The Phantom Ship

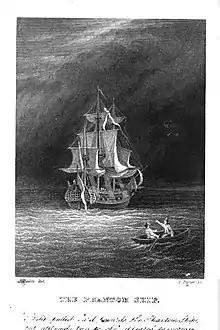
Frontispiece to the 1847 edition

The Phantom Ship (1839) is a Gothic novel by Frederick Marryat which explores the legend of the "Flying Dutchman".